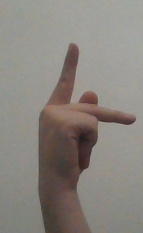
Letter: dha